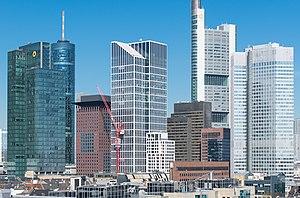
Un gratte-ciel ou tour est un bâtiment de très grande hauteur. Il n'existe pas de définition officielle ni de hauteur minimale à partir de laquelle un immeuble est qualifié de gratte-ciel, cette dernière notion étant essentiellement relative : ce qui est perçu comme gratte-ciel peut varier fortement en fonction de l’époque ou du lieu. Toutefois, la société allemande Emporis qui recense les gratte-ciels de la planète considère qu'un gratte-ciel est un édifice composé de plusieurs étages et qui mesure au moins 100 m de hauteur. Pour les gratte-ciels d'au moins 300 mètres de hauteur, les Anglo-saxons utilisent le terme de « supertall » et de « megatall » pour les gratte-ciels d'au moins 600 mètres de hauteur.